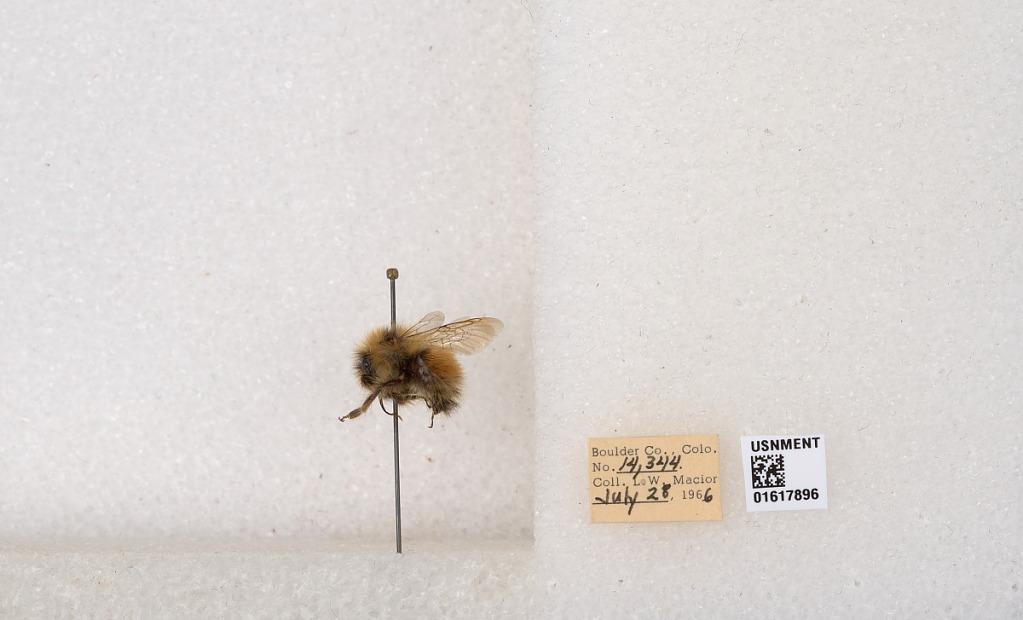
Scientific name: Bombus (Pyrobombus) sylvicola Kirby
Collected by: L. Macior
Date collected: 1966-7-28
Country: United States
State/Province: Colorado
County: Boulder
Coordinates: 40.0163, -105.294